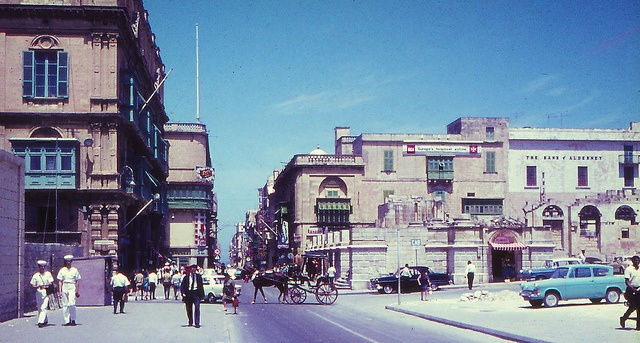
A vintage city street scene with pedestrians and a horse and buggy.
A city scene has a horse and buggy crossing the street.
A crowd of people in a down town area with old looking buildings and lots of traffic.
People walk down the street as a horse-drawn carriage goes by.
A group of people walking in a busy city